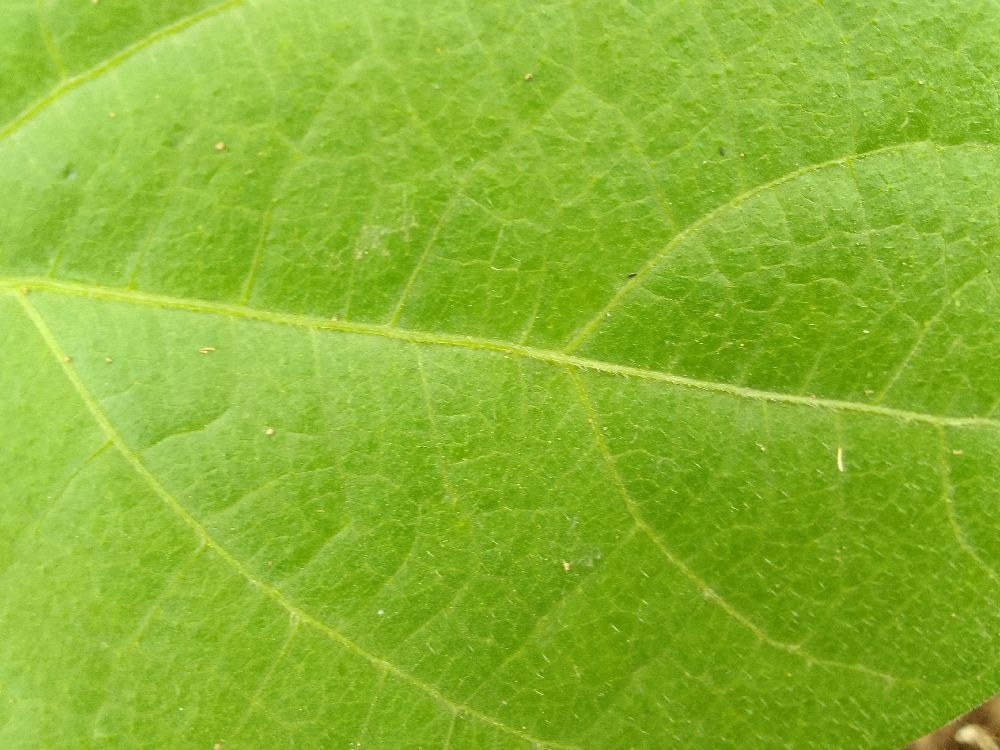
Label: healthy